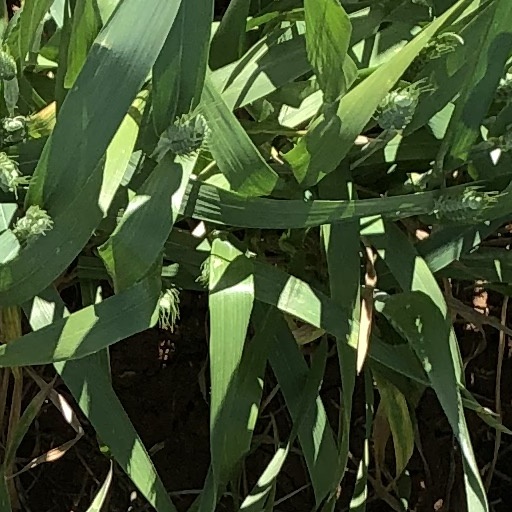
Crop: wheat